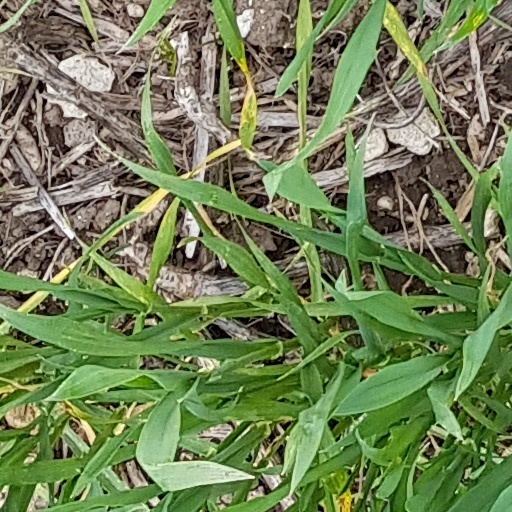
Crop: wheat